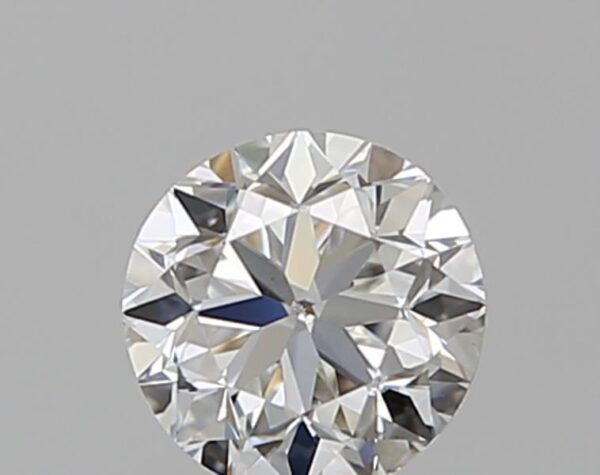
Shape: round
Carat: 0.5
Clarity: VS2
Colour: G
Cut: GD
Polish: EX
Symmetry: GD
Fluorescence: N
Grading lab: GIA
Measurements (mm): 4.86 x 4.92 x 3.2